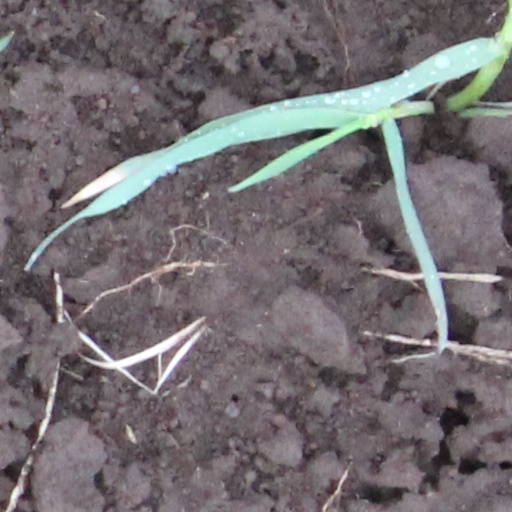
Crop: wheat